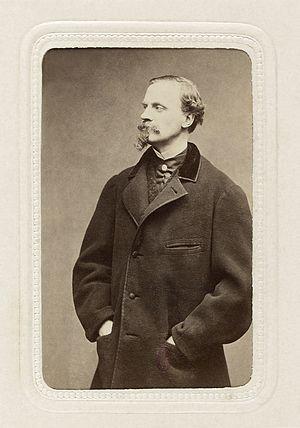
Amédée de Noé, dit Cham (1818-1879), caricaturiste.
Cham, pseudonyme d’Amédée de Noé, né le 26 janvier 1818 à Paris et mort dans la même ville le 6 septembre 1879, est un illustrateur, caricaturiste et dramaturge français.
Une caricature est un portrait peint, dessiné ou sculpté qui amplifie certains traits caractéristiques du sujet. Souvent humoristique, la caricature est un type de satire graphique quand elle charge des aspects ridicules ou déplaisants. La presse en use largement depuis l'introduction des procédés de reproduction typographique d'images au XIXᵉ siècle.